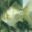
Label: aquarium_fish